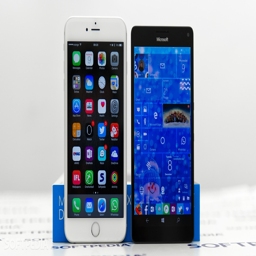
consumer electronics business focuses too much on computer , fans say